Works inspired by The Magic Flute

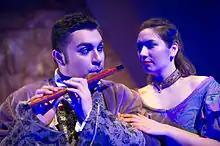
A production of "The Magic Flute" at Texas A&M University–Commerce in 2015

"The Magic Flute", an opera by Wolfgang Amadeus Mozart with libretto by Emanuel Schikaneder, was composed in 1791 and premiered to great success. It has been an important part of the operatic repertory ever since, and has inspired a great number of sequels, adaptations, novels, films, artwork, and musical compositions.